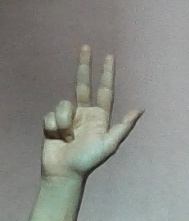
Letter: al